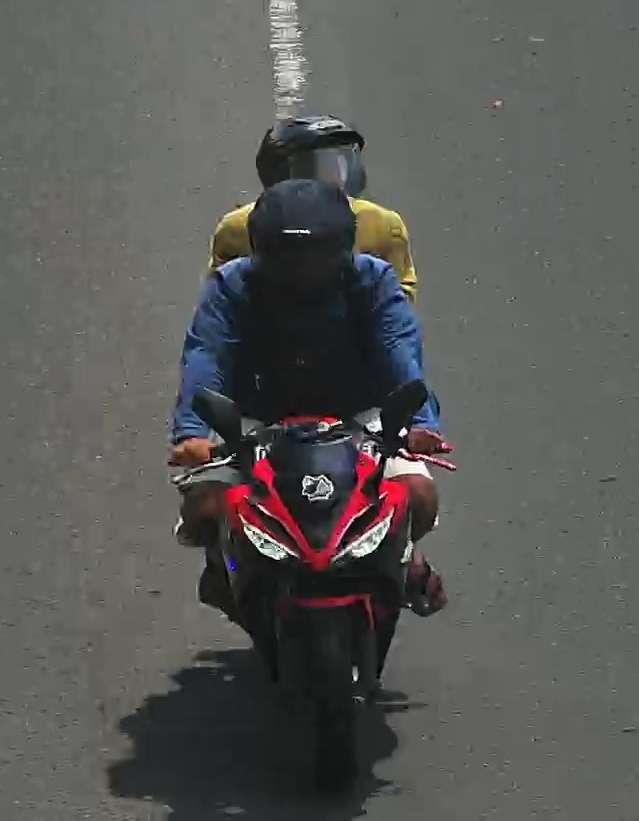
person-with-helmet: 2
person-without-helmet: 0